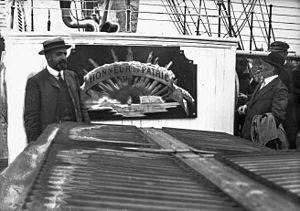
Honneur et Patrie est un mouvement de Résistance créé dès 1940 à Angers autour de Barbara et Victor Chatenay, ultérieurement sénateur puis député, maire d'Angers de 1947 à 1959 et membre du Conseil constitutionnel de 1959 à 1962.
La seconde expédition Charcot, visant à explorer la côte antarctique, menée par Jean-Baptiste Charcot, a eu lieu entre le 15 août 1908 et le 4 juin 1910, à bord du trois-mâts Pourquoi-Pas ? IV.